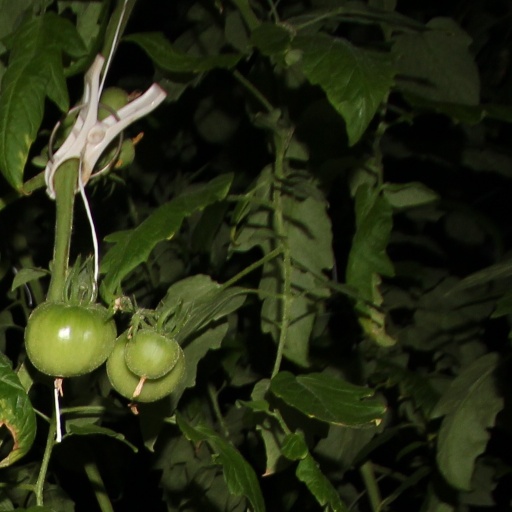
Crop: tomato